Mangshi

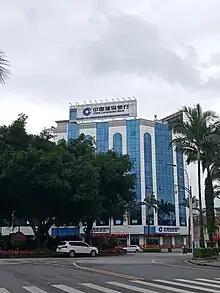
China Construction Bank Dehong branch company in north of city

After the Ming Dynasty entered Yunnan, the administrative system announced in 1382 included. However, it did not recognize Luchuan’s expansion or its control over Mangshi, instead classifying Luchuan as just one of many prefectures and circuits in western Yunnan. This decision led to dissatisfaction in Luchuan, which soon went to war with the Ming central court before eventually surrendering. In 1399, after the death of , the Ming Dynasty initiated split Luchuan’s territory, dismantling Luchuan’s control and establishing multiple "Tusi" regimes. Mangshi, located near Luchuan’s core region, remained under Luchuan’s control during this time. Under ’s rule, Luchuan once again expanded outward, prompting the Ming court to launch a military campaign against it, known in history as the "Luchuan–Pingmian campaigns".